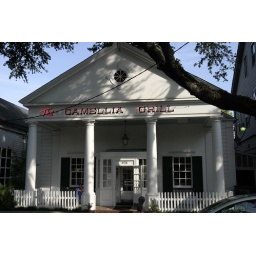
The Camellia Grill in New Orleans, a diner right by the end of the St Charles street car line.